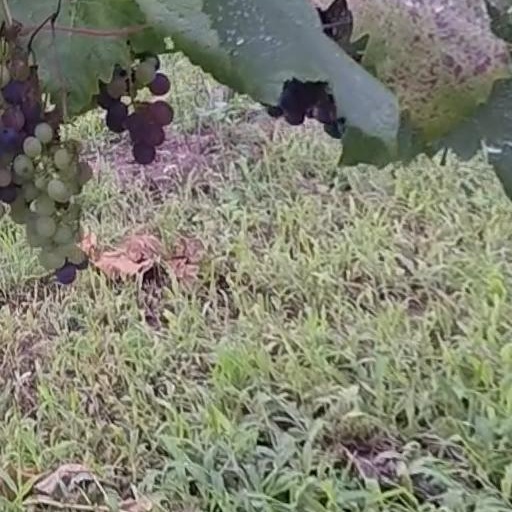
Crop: grape